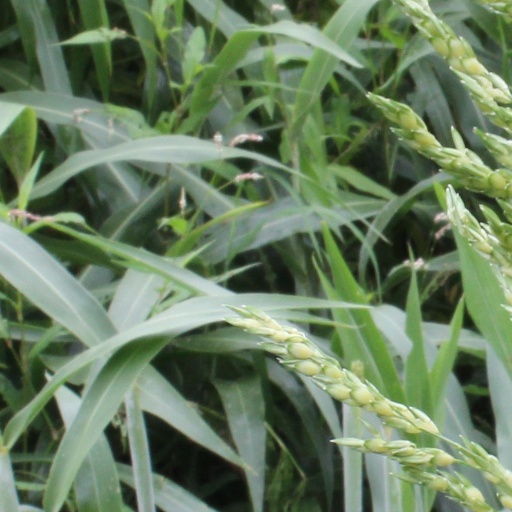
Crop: sorghum